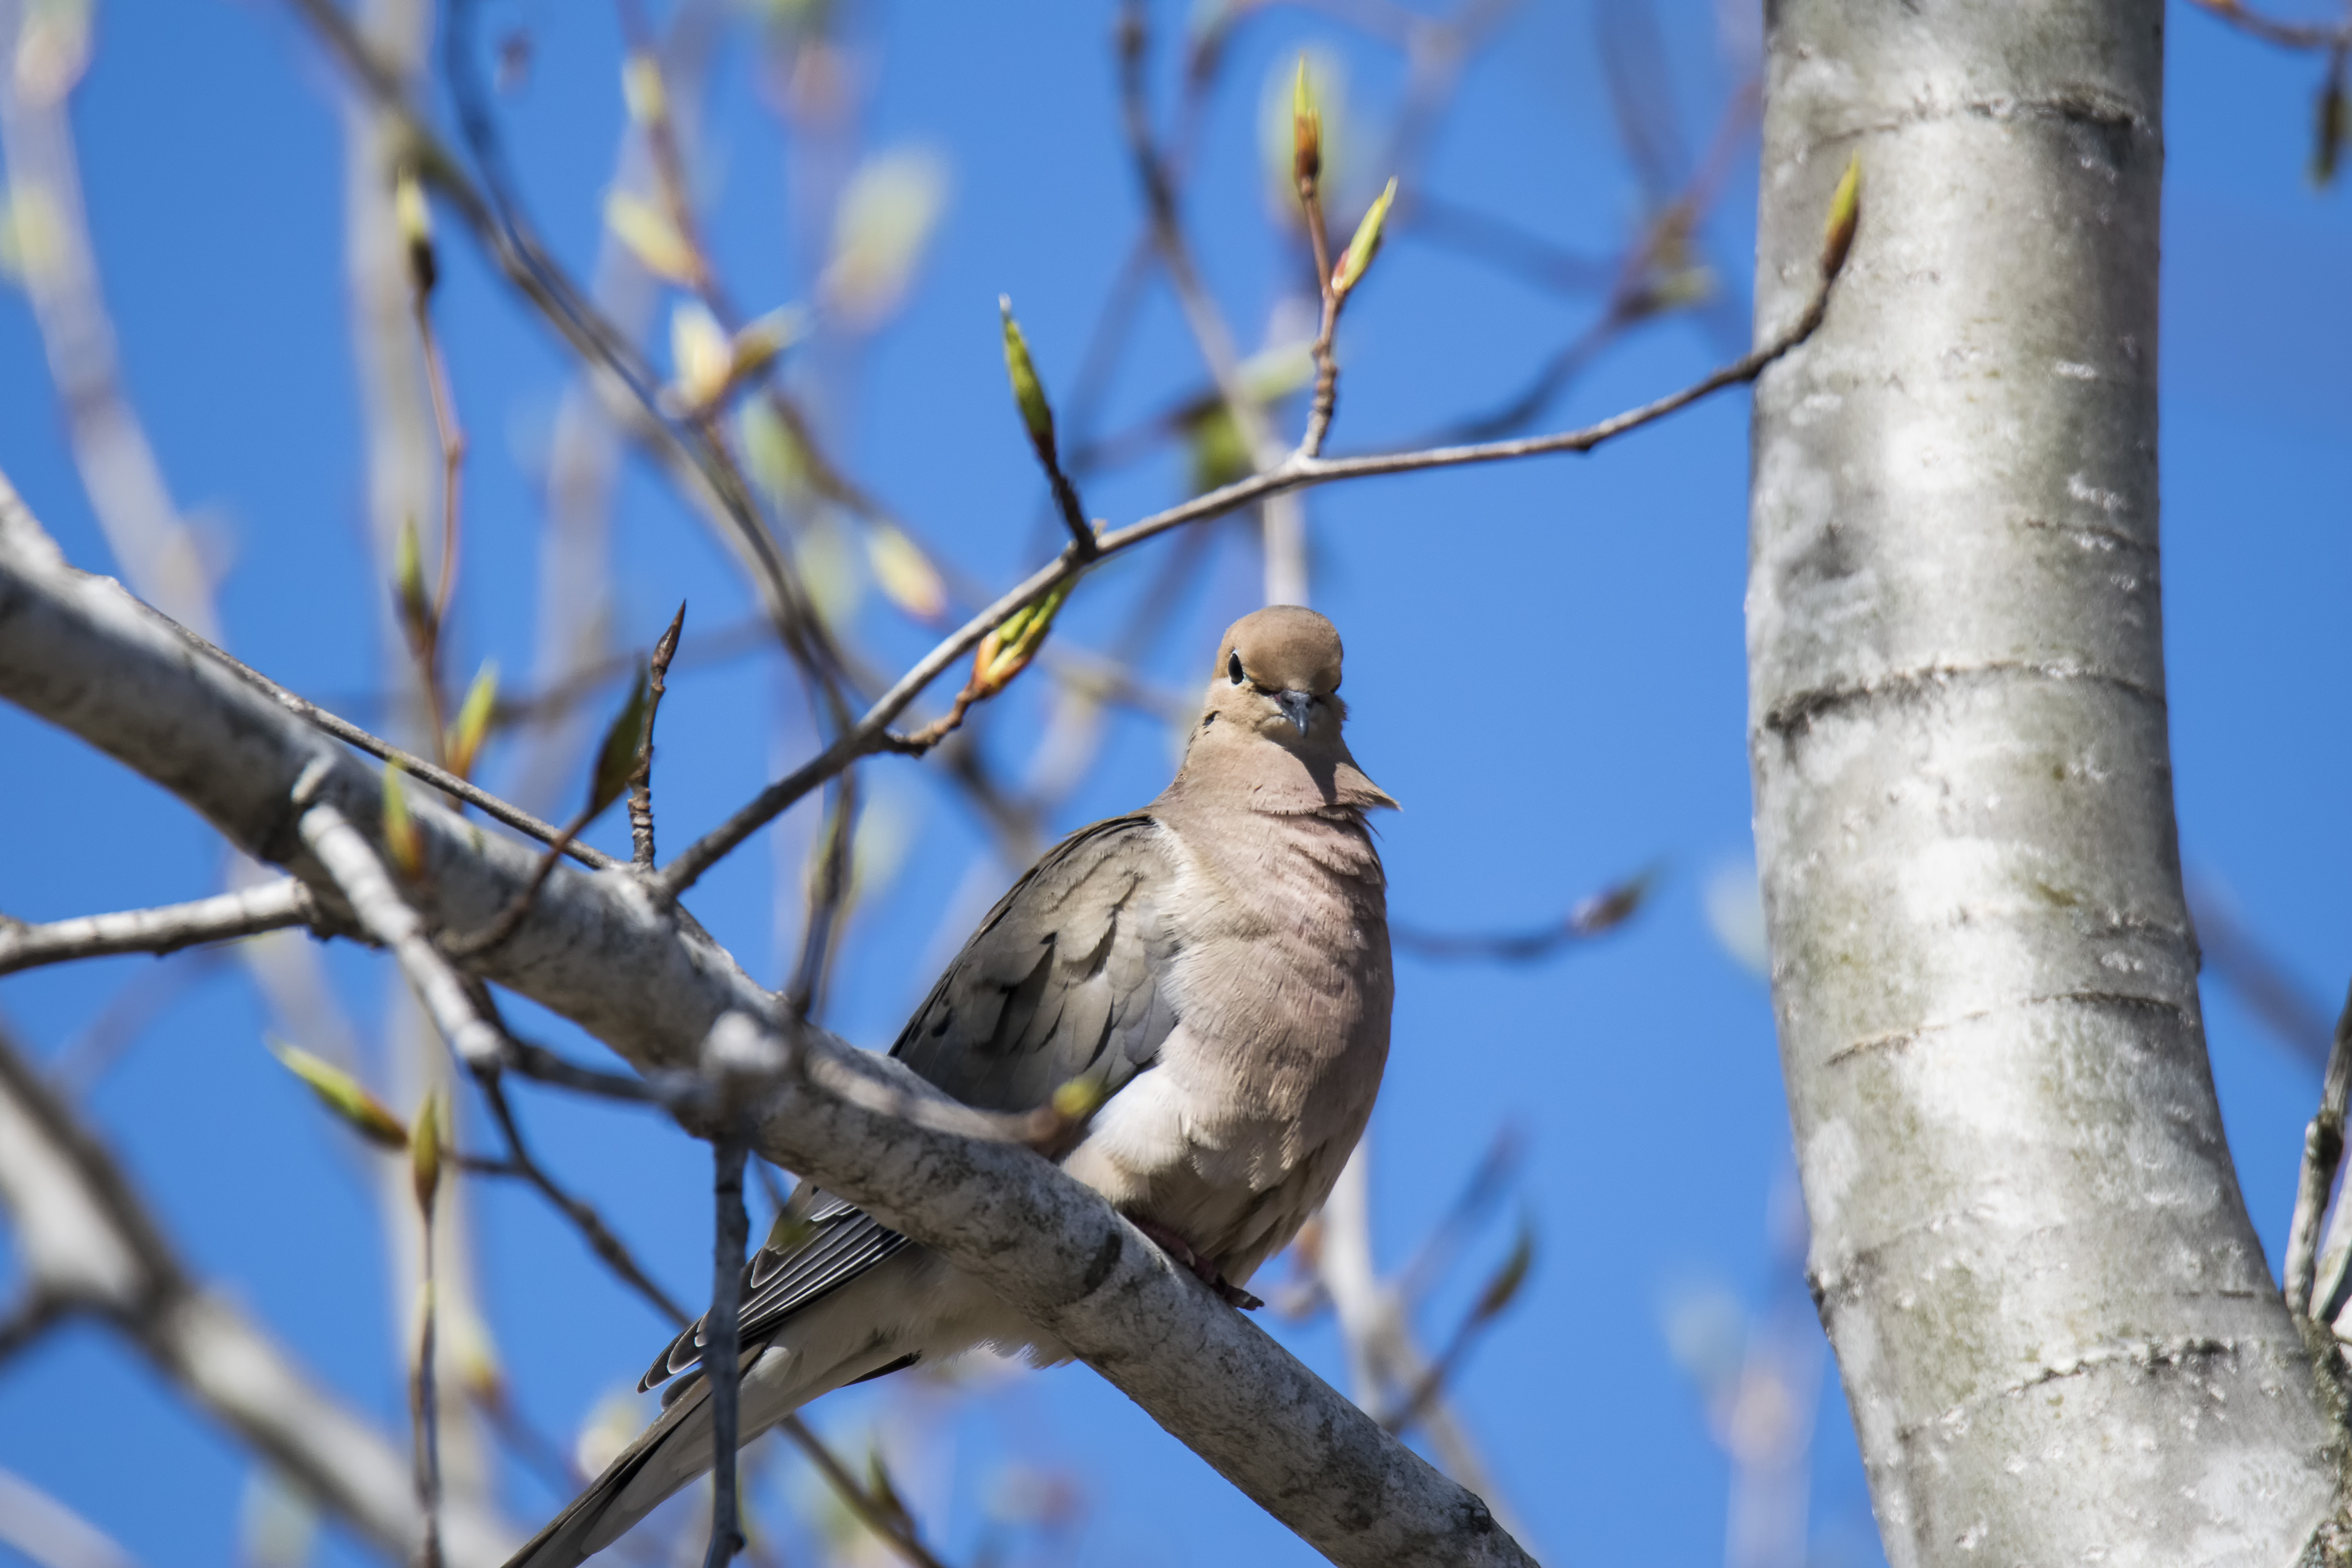
tree, nature, branch, bird, wildlife, beak, blue, fauna, twig, canada, dove, vertebrate, quebec, finch, tourterelle, sherbrooke, oiseau, triste, mourning, perching bird